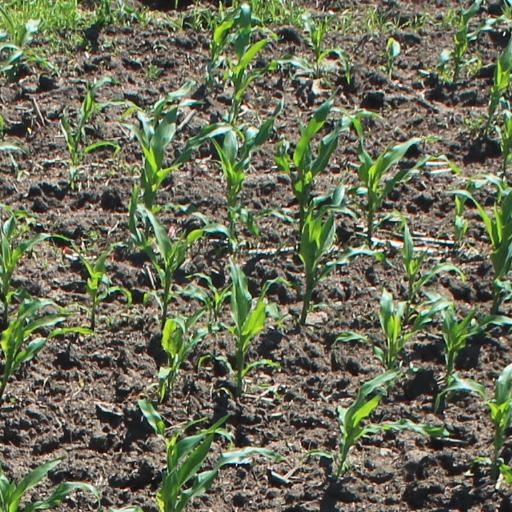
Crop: maize; corn